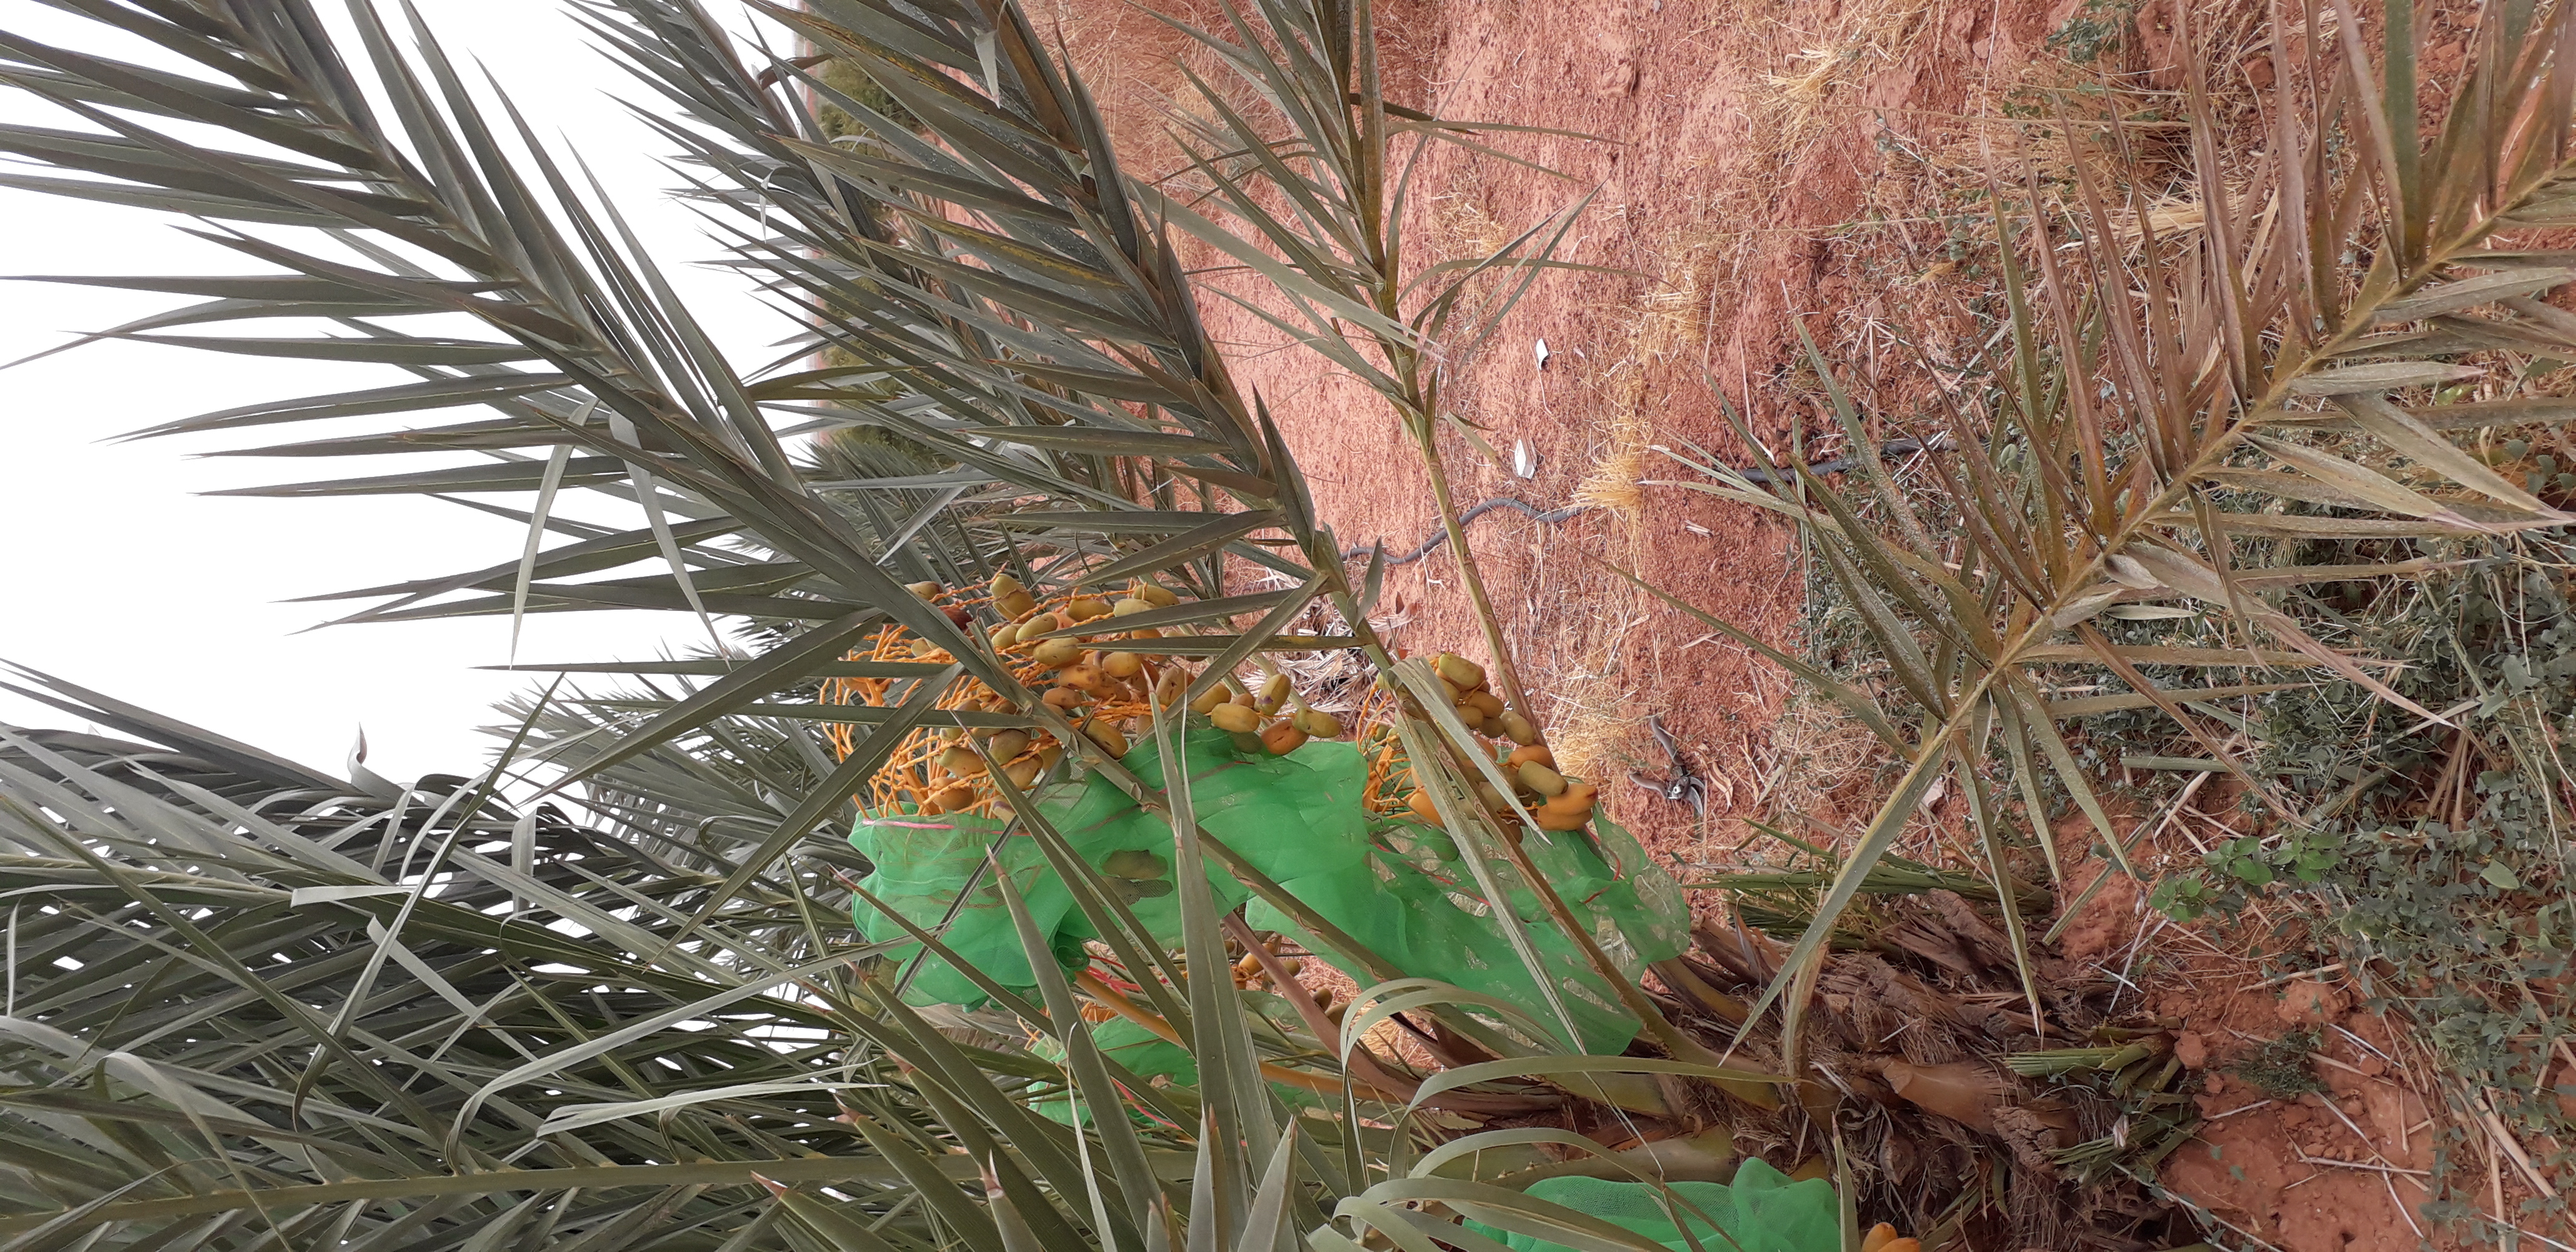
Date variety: Boumajhoul